Tranby School

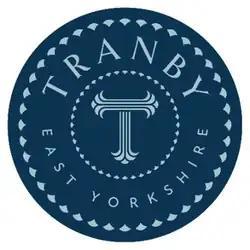
The school's logo, in use as of January 2023

Tranby School, commonly known in the area as the 'Collegiate' or 'Tranby Croft', is a co-educational private day school in Anlaby, near Hull, in the East Riding of Yorkshire, England. It was founded in 2005 as a result of a merger of two of the area's independent schools and is a member of the United Church Schools Trust.